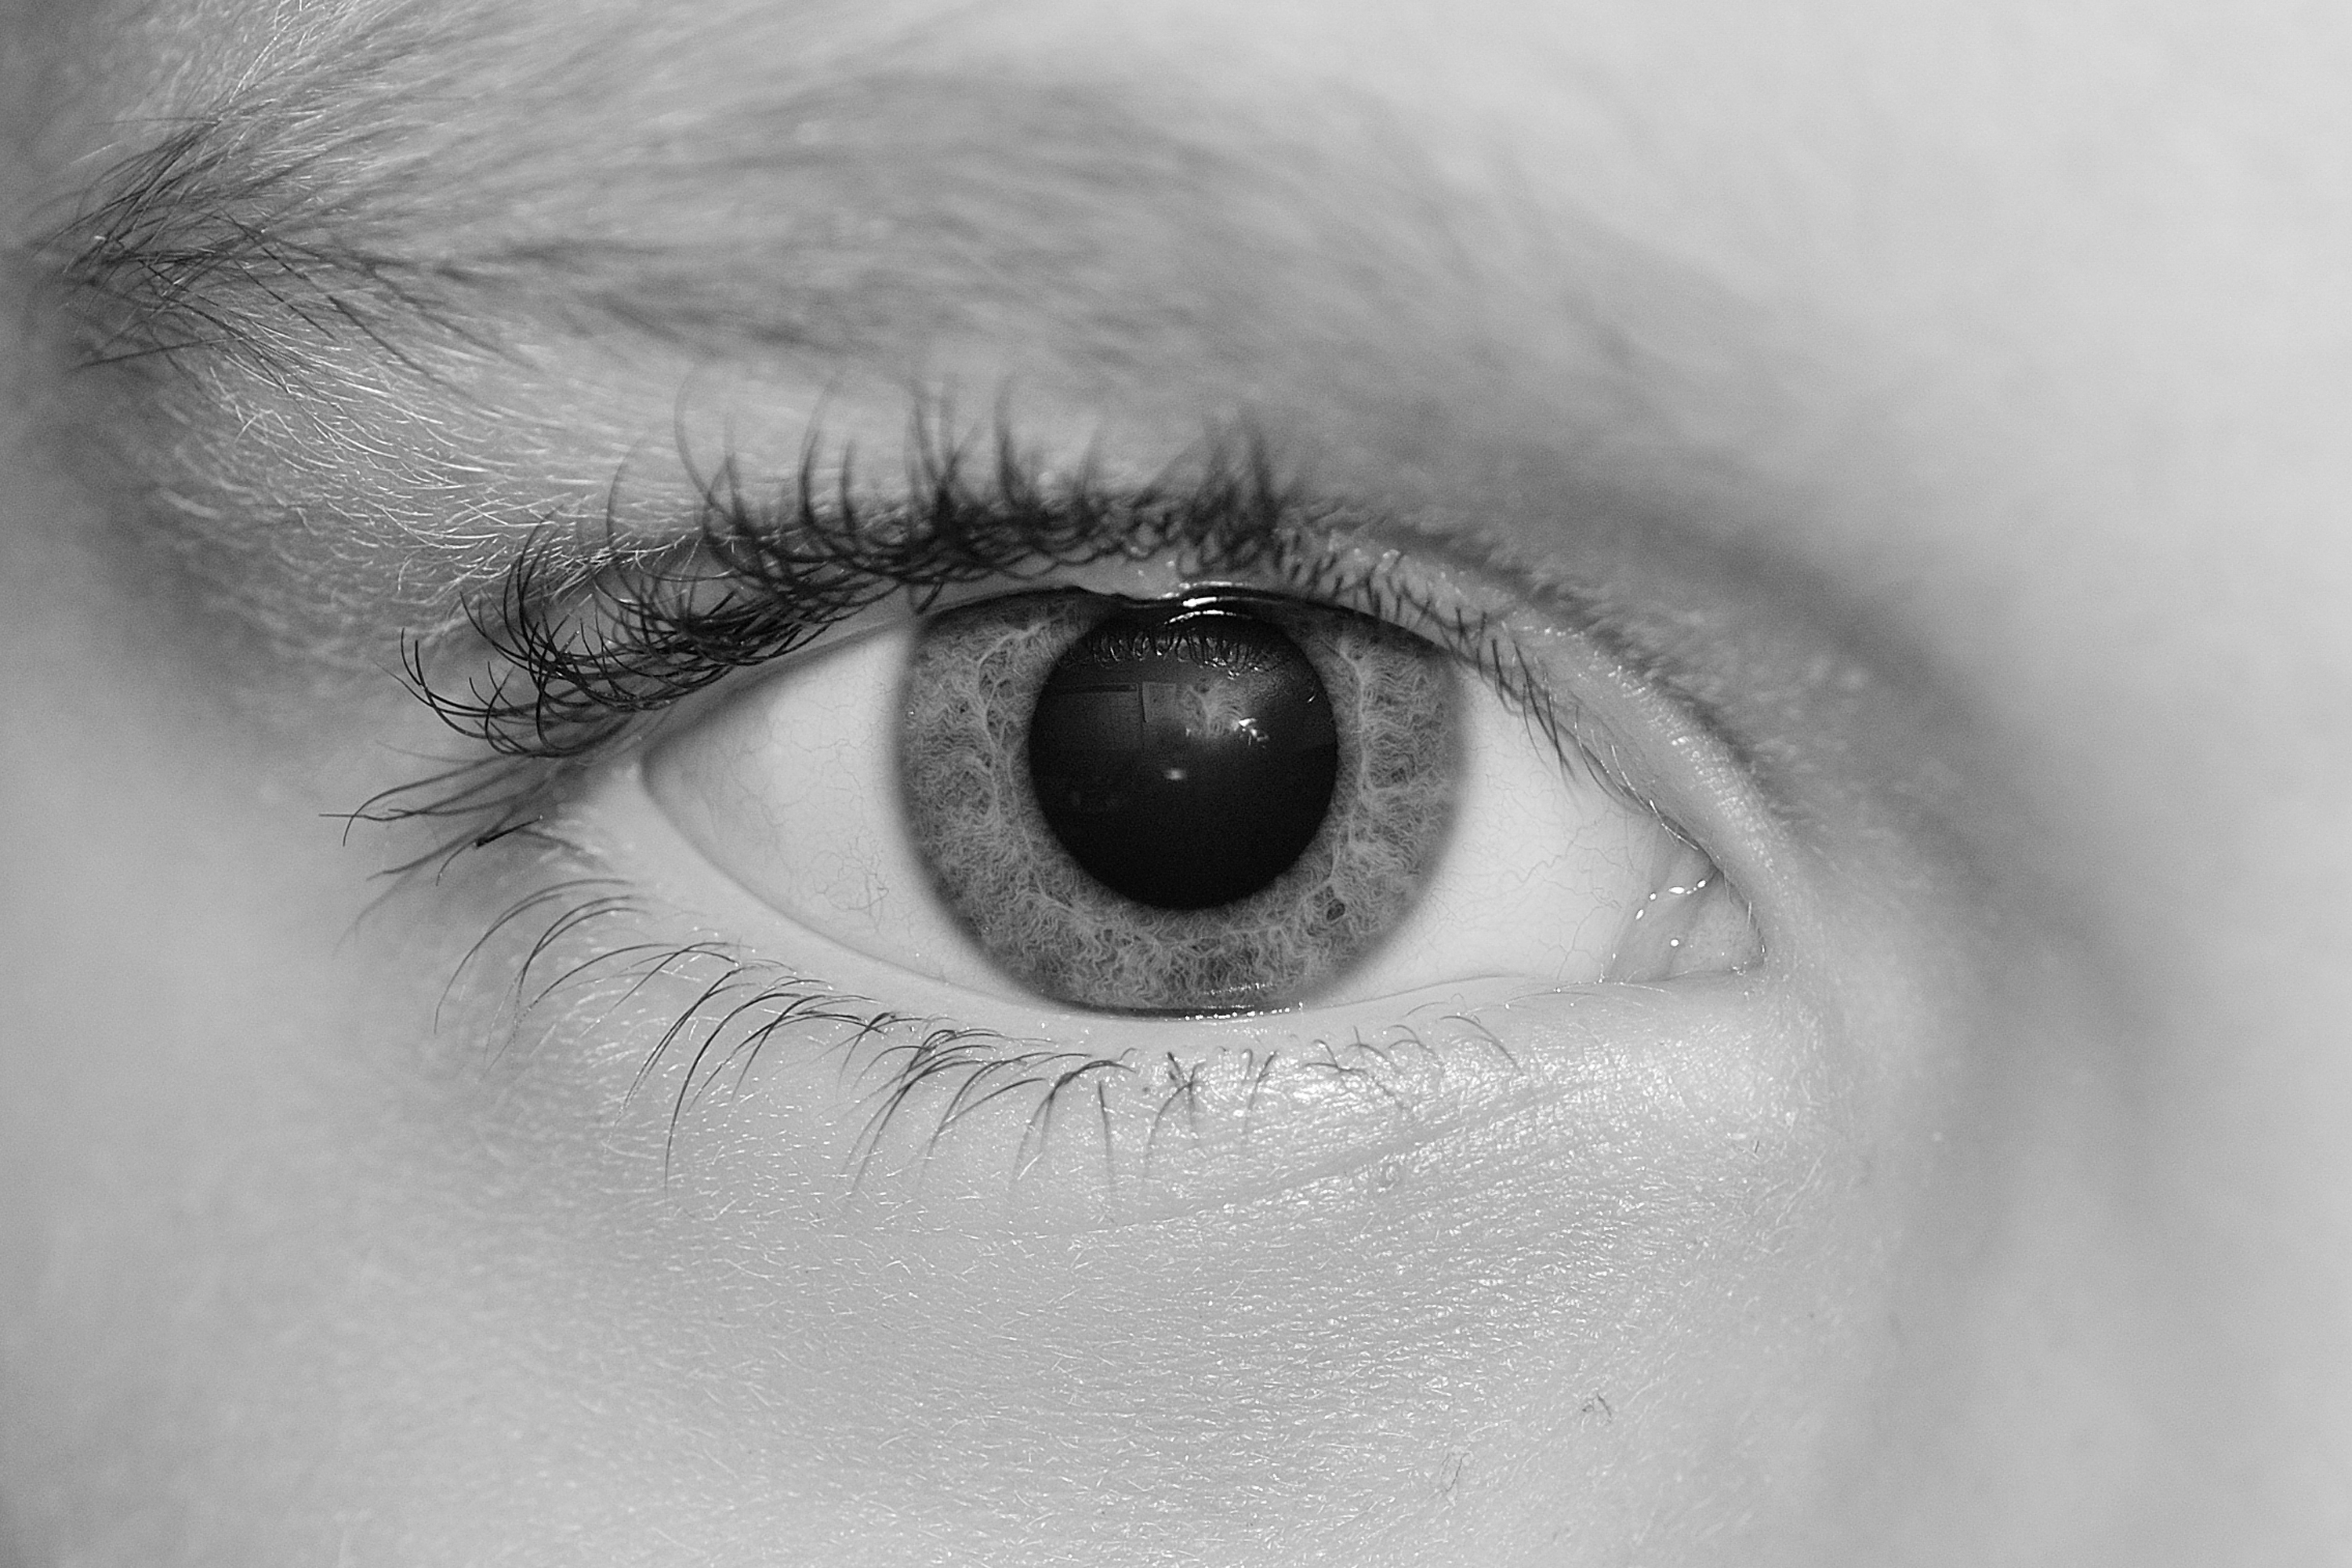
beauty, view, macro, human, eye, iris, vision, look, beautiful, blue, female, eyelashes, makeup, closeup, reflection, woman, eyeball, eyebrows, focus, skin, young, optical, cornea, care, people, eyelash, pupil, see, fashion, light, cosmetics, mascara, color, watch, vogue, girl, sight, optic, green, natural, eyelid, clean, background, face, eyebrow, white, close up, organ, nose, head, black and white, monochrome, macro photography, photography, human body, Colorfulness, monochrome photography, stock photography, ophthalmology, eyelash extensions